Don Giovanni de' Medici

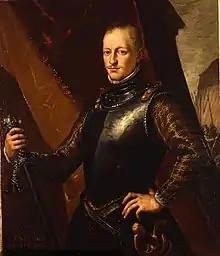
Don Giovanni de' Medici.

Don Giovanni de' Medici (13 May 1567, in Florence – 19 July 1621, in Murano) was an Italian military commander, diplomat and architect.